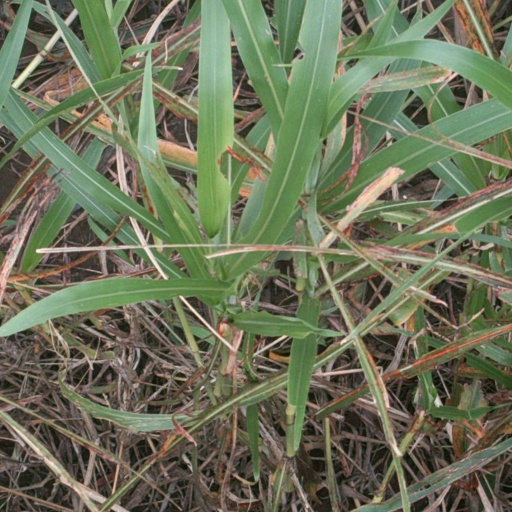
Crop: sorghum